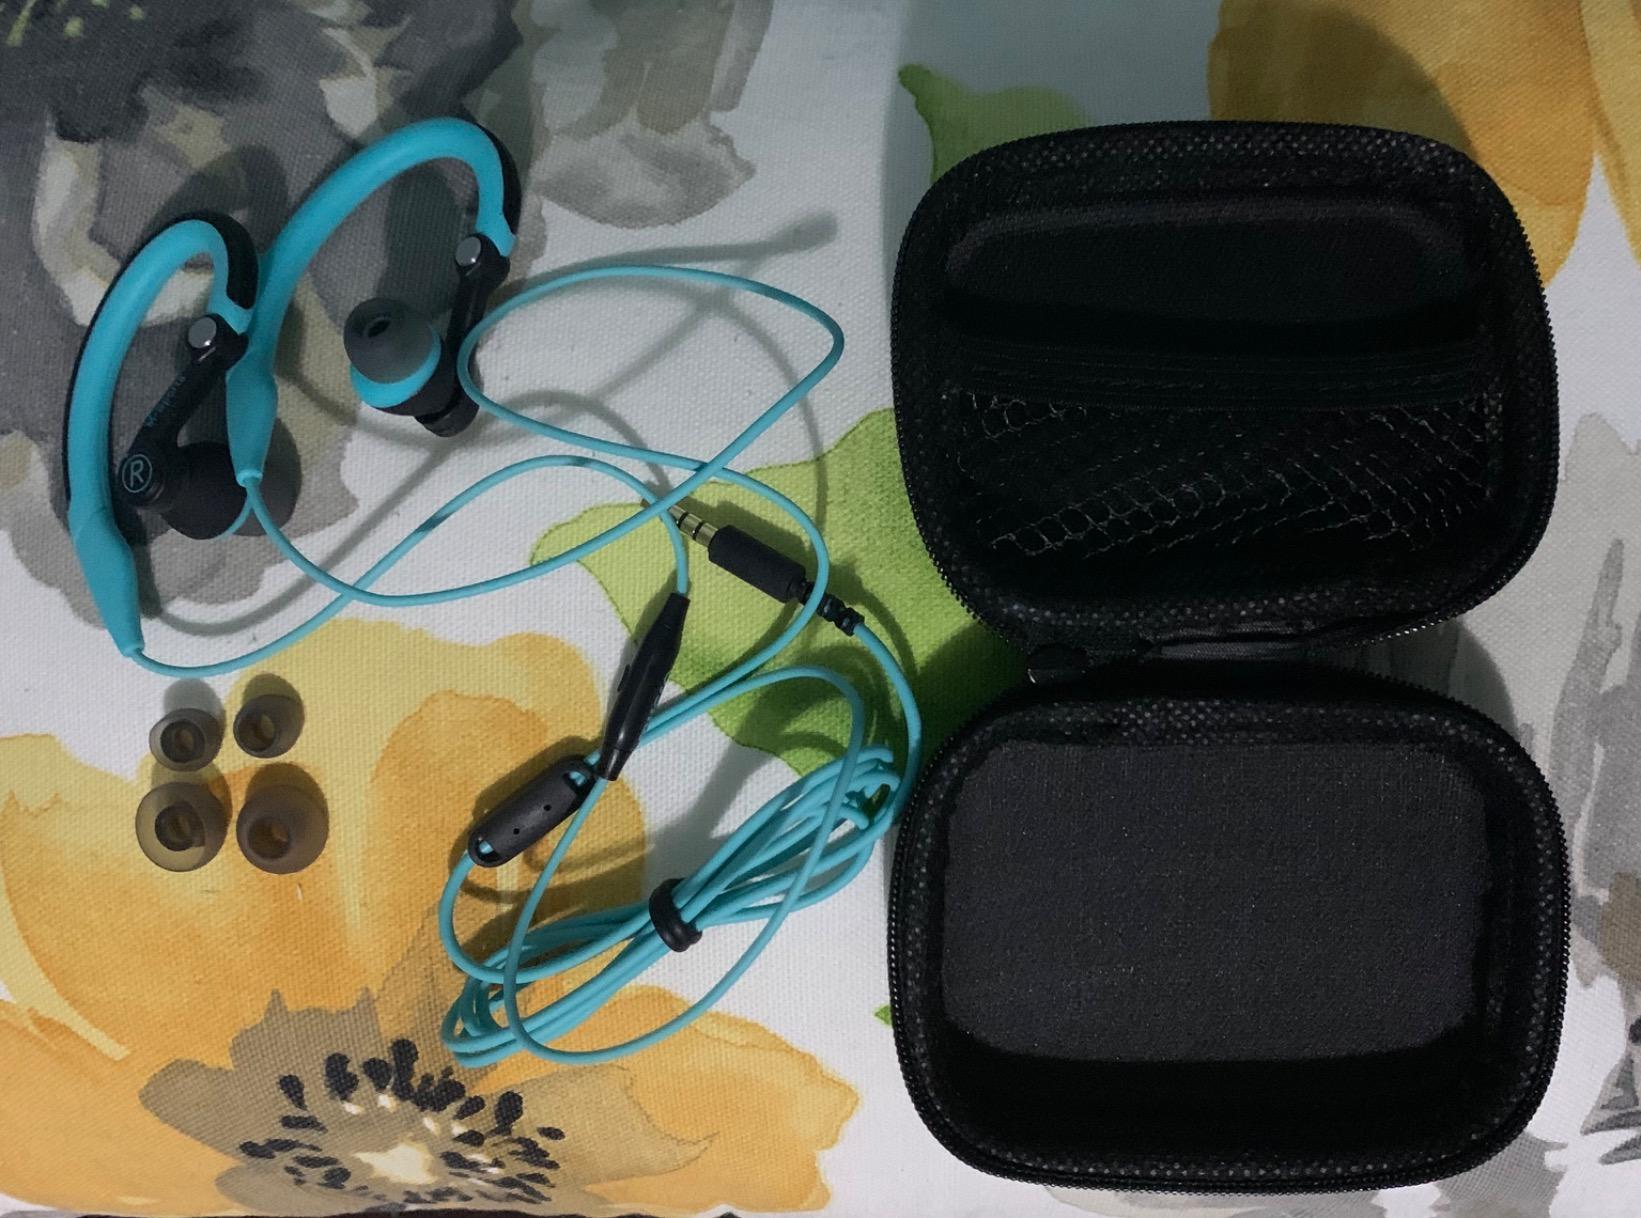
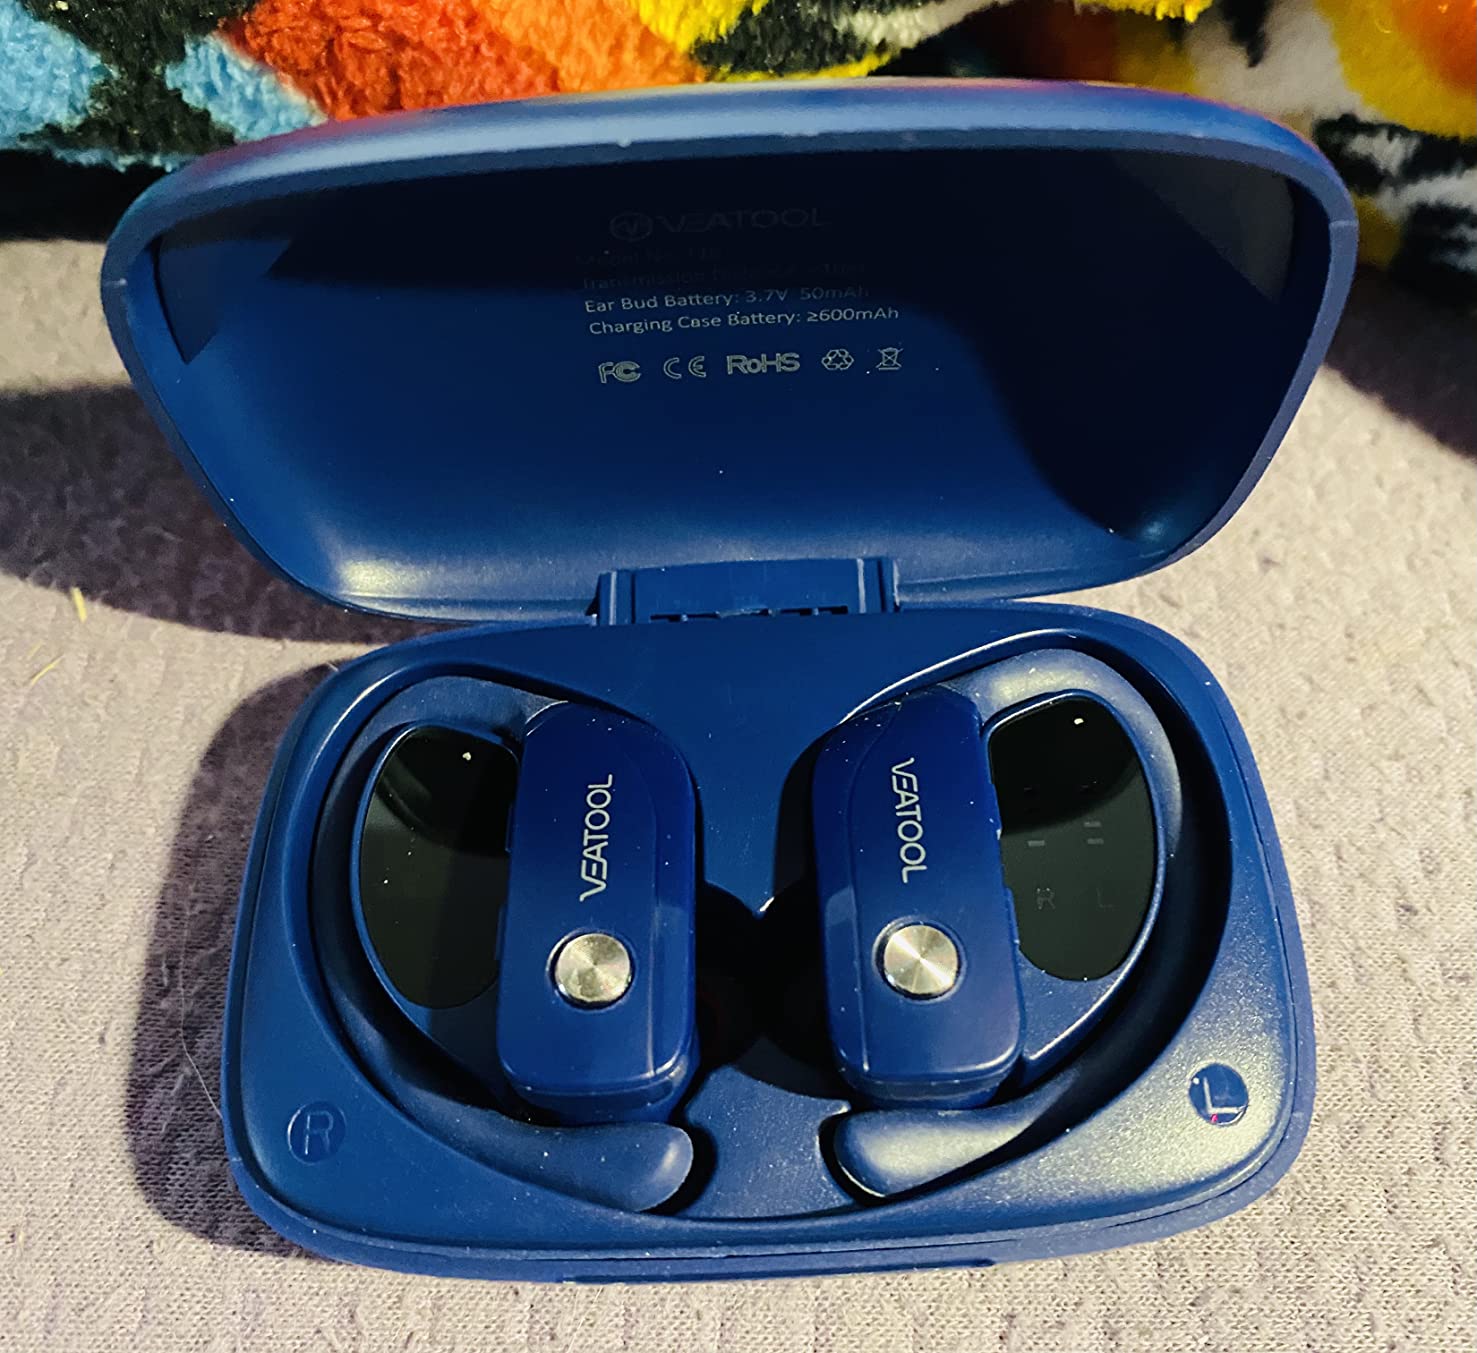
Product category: earbuds
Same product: no